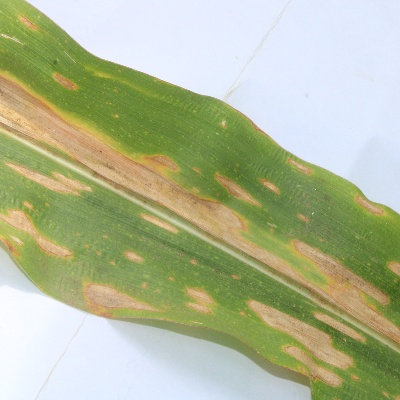
Crop: Maize
Condition: leaf blight